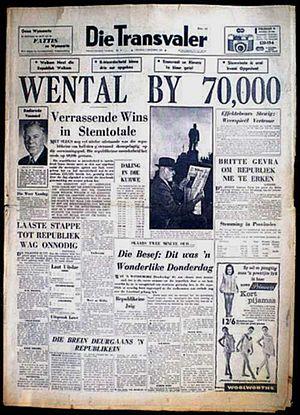
Le Parti national est un parti politique d'Afrique du Sud fondé en 1914 et dissous en 2005. Il fut connu également sous plusieurs autres appellations successives comme Parti national purifié, Parti national réunifié et enfin Nouveau Parti national.
Die Transvaler était un quotidien national d'Afrique du Sud en langue afrikaans.
Hendrik Frensch Verwoerd, né le 8 septembre 1901 à Amsterdam et mort le 6 septembre 1966 au Cap, est un homme politique, un universitaire et un éditorialiste sud-africain, membre du Parti national, ministre des Affaires indigènes dans les gouvernements Malan et Strijdom puis Premier ministre d'Afrique du Sud de 1958 à 1966.
Le référendum sur la République en Afrique du Sud, limité à la population blanche, a eu lieu le 5 octobre 1960.